USA 76

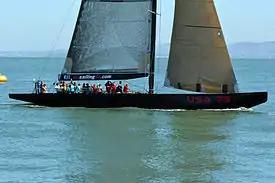
"USA 76" in 2003

USA 76 is an American International America's Cup Class yacht. It, and USA 71, were used by the Oracle BMW Racing team in their preparations to challenge for the 2003 America's Cup held in Auckland, New Zealand. Both boats were designed by Bruce Farr.